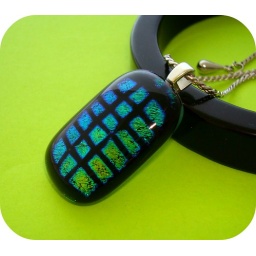
A green rectangular pendant is accented with a Dichroic glass in a metallic blue green shift.